Siding (rail)

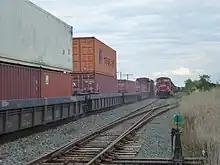
On single-track lines, trains use passing sidings to pass one another. One Canadian Pacific Railway train waits on a siding while a second train passes.

A particular form of siding is the passing siding (U.S. and international) or passing loop (U.K.). This is a section of track parallel to a through line and connected to it at both ends by switches (U.S.) (points in international usage). Passing sidings allow trains travelling in opposite directions to pass, and for fast, high priority trains to pass slower or lower priority trains going the same direction. Passing sidings are also used to switch a locomotive from one end of a train to the other. They are important for efficiency on single track lines, and add to the capacity of other lines.